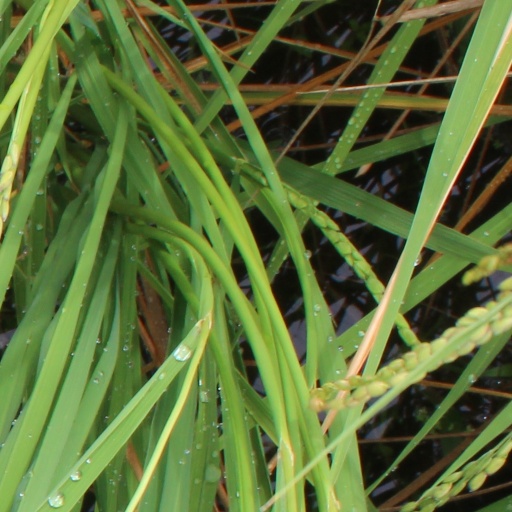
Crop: rice